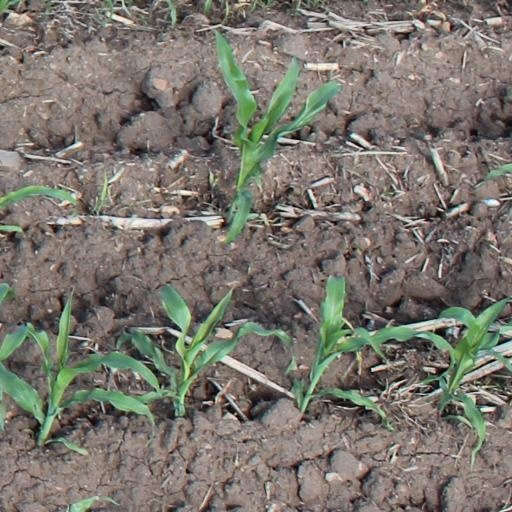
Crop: maize; corn